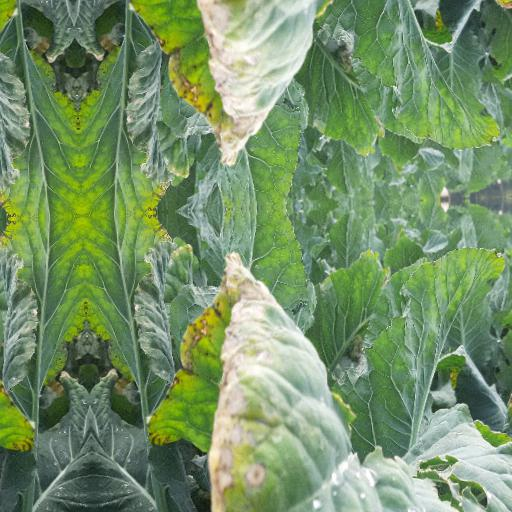
Label: Black Rot